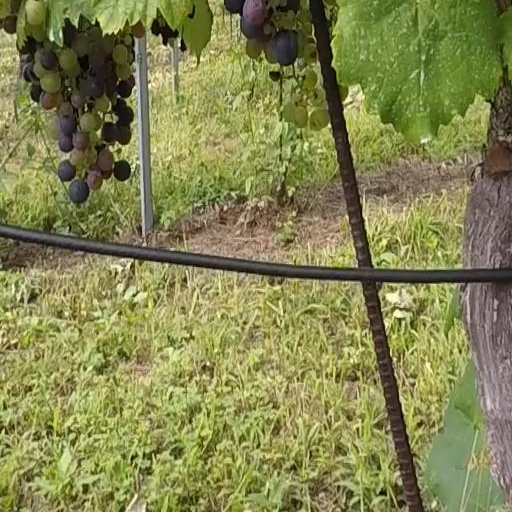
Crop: grape